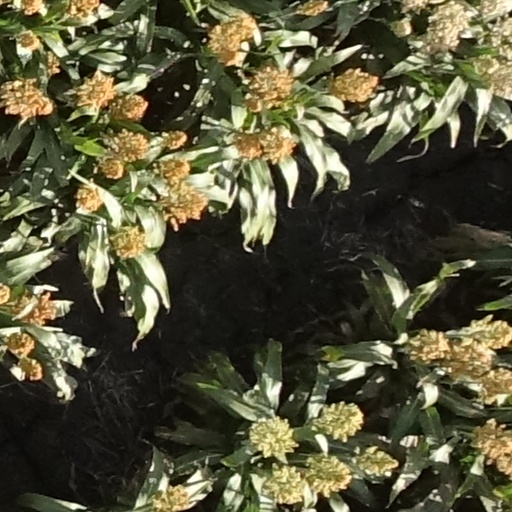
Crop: sorghum